Brazilian draughts

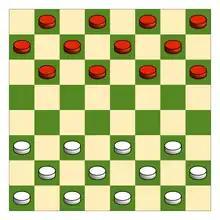
Brazilian draughts starting setup

All moves and captures are made diagonally. All references to squares refer to the dark squares only. The main differences from English draughts are: pieces can also capture backward (not only forward), the long-range moving and capturing capability of queens, and the requirement that the maximum number of men be captured whenever a player has capturing options.